Christianity and homosexuality

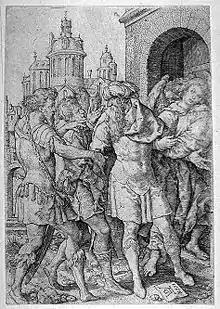
"Lot prevents sodomites from raping the angels", Heinrich Aldegrever, 1555

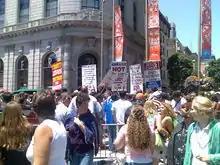
Christian protesters at a 2006 gay pride event in San Francisco

The Catholic Church views as sinful any sexual act not related to procreation by a couple joined in marriage. The Church states that "homosexual tendencies" are "objectively disordered", but does not consider the tendency itself to be sinful but rather a temptation toward sin.